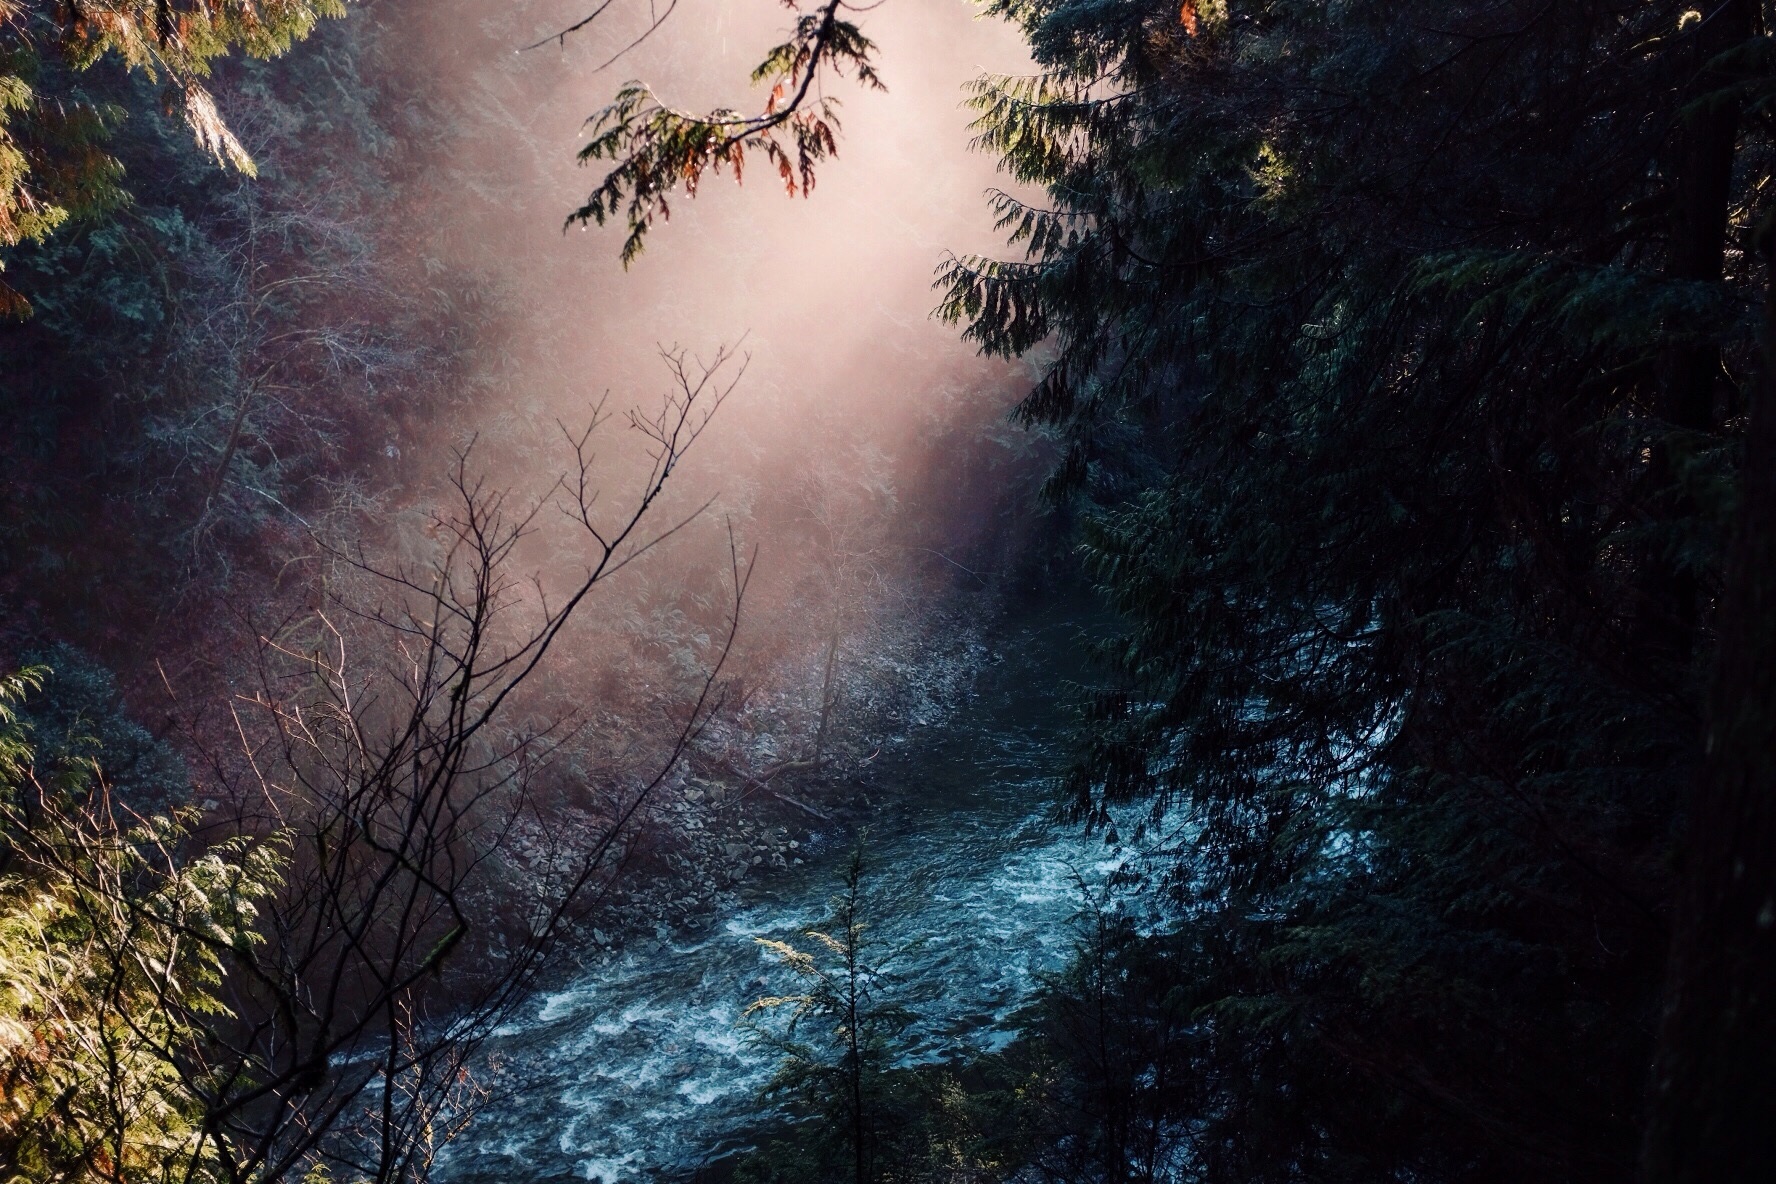
tree, nature, forest, branch, plant, mist, night, sunlight, morning, leaf, reflection, autumn, weather, darkness, season, habitat, atmospheric phenomenon, woody plant